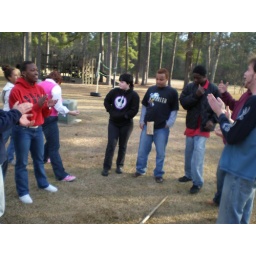
All you need to have is a broom, and a few folks standing in a circle around the person with the broom.